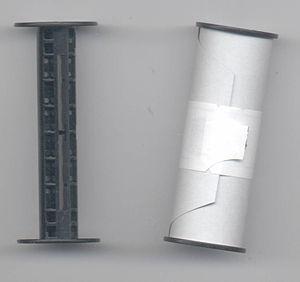
Une pellicule photographique est un support souple recouvert d'une émulsion contenant des composés sensibles à la lumière, généralement à base d'halogénures d'argent. Leur configuration détermine les caractéristiques du film comme la sensibilité et la définition.